Plenty Coups

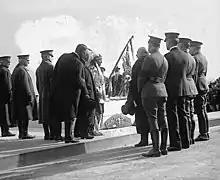
Crow Nation chief Alaxchíia Ahú ("Plenty Coups"), the only tribal representative at the burial of the Unknown Soldier of World War I at Arlington National Cemetery

Chief Plenty Coups was selected as the sole representative of Native Americans for the dedication of the Tomb Of The Unknown Soldier and gave a short speech in his native tongue in honor of the soldier and the occasion. He placed his war-bonnet and coup stick upon the tomb, and they are preserved in a display case there.